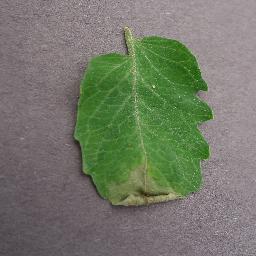
Label: Tomato___Late_blight